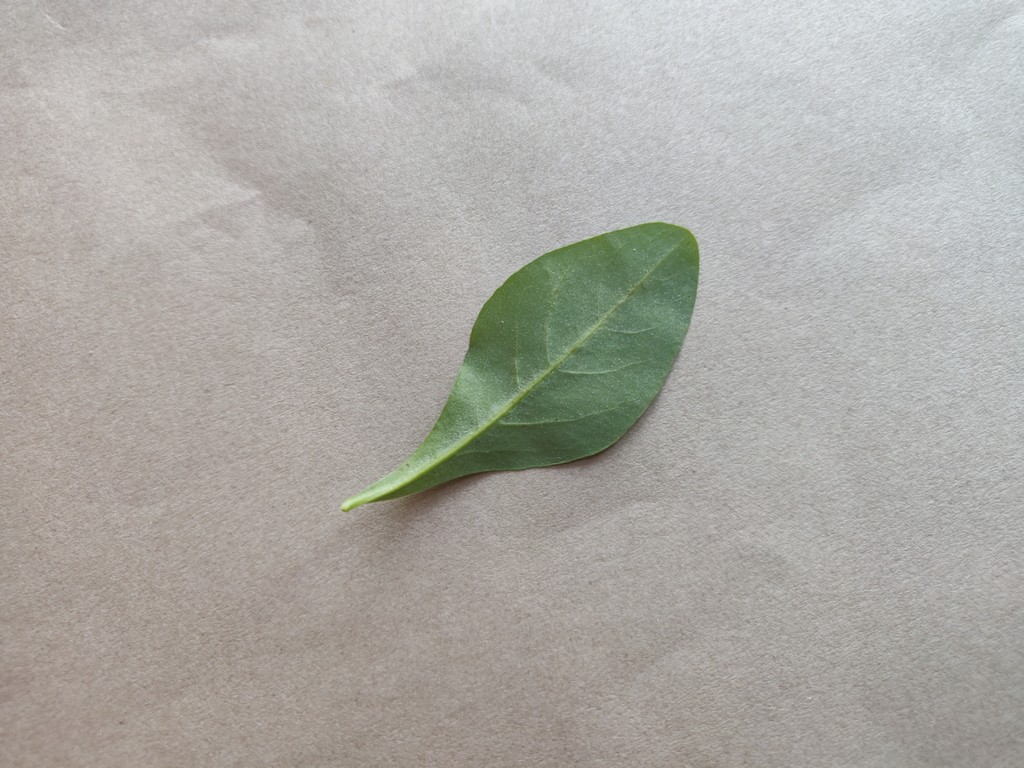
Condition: Healthy
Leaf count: single
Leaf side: back